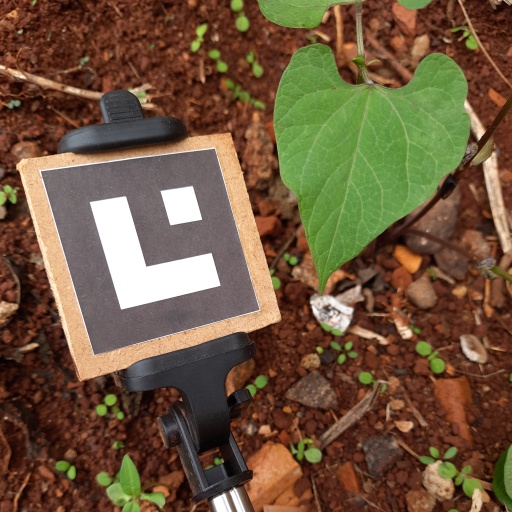
Observations: flat surface, no eating holes, under shade